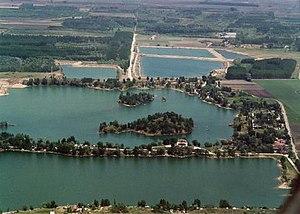
Memzorga Lagumado est une rencontre internationale espérantophone en plein air et volontiers naturiste organisée chaque année en Hongrie.
Délegyháza est un village et une commune du comitat de Pest en Hongrie.